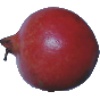
Label: pomegranate